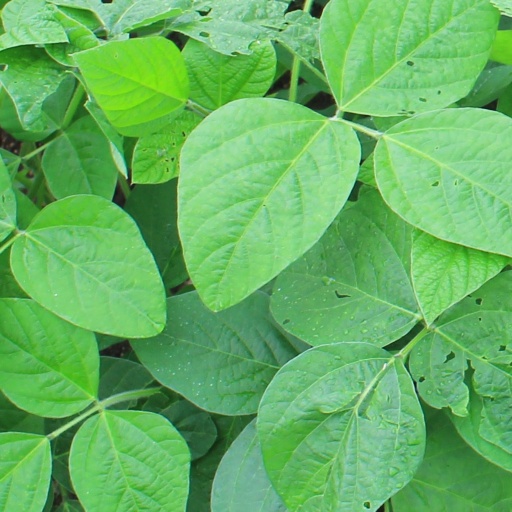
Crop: soybean